Fantasy Romance

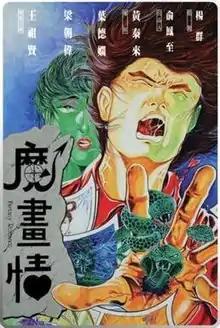
Film poster

Fantasy Romance is a 1991 Hong Kong romantic fantasy comedy film directed by Taylor Wong and starring Joey Wong, Tony Leung and Deanie Ip.